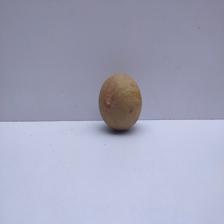
Size: Medium